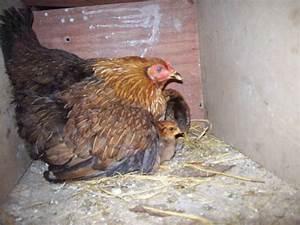
chicken